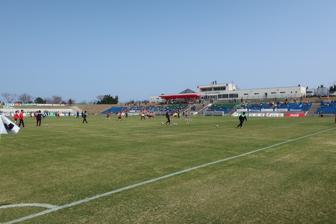
Building: Chubu Yajin Stadium
Country: Japan
Year built: 2012
Football stadium in Yonago, Tottori Prefecture, Japan Chubu Yajin Stadium チュウブYAJINスタジアム Location Yonago , Tottori , Japan Coordinates 35°26′54″N 133°18′27″E / 35.4482°N 133.3075°E / 35.4482; 133.3075 Capacity 7,390 Opened 2012 Tenants Gainare Tottori Website Official site Chubu Yajin Stadium ( チュウブYAJINスタジアム ) is a football stadium in Yonago , Tottori Prefecture , Japan . It has been called Chubu Yajin Stadium for the naming rights . It is one of the home stadiums of football club Gainare Tottori . External links Official site v t e 2024 J3 League venues Ashitaka Park Stadium Axis Bird Stadium Gifu Nagaragawa Stadium Hanazono Rugby Stadium Ichigo Miyazaki Shintomi Football Stadium Ishikawa Athletics Stadium Iwagin Stadium Mikuni World Stadium Kitakyushu Minami Nagano Sports Park Stadium NACK5 Stadium Omiya Ningineer Stadium NHK Spring Mitsuzawa Football Stadium Pikara Stadium Prifoods Stadium Rohto Field Nara Sagamihara Gion Stadium ASICS Satoyama Stadium Shiranami Stadium Sunpro Alwin Toho Stadium Toyama Stadium v t e Gainare Tottori Club Players History All articles Stadium Axis Bird Stadium Chubu Yajin Stadium Seasons 2011 2012 2013 2014 2015 2016 2017 2018 2019 2020 2021 2022 2023 Former stadia Yamata Sports Park Stadium Doradora Park Yonago Stadium Training ground Wakabadai Sports Centre This article about a sports venue in Japan is a stub . You can help Wikipedia by expanding it . v t e